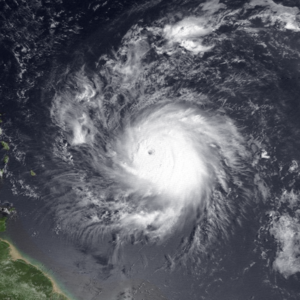
L'ouragan Hugo de 1989 est l'un des plus violents cyclones tropicaux qu'aient connu les Antilles depuis que des observations scientifiques sont réalisées. L'ouragan, de catégorie 5 sur l’échelle de Saffir-Simpson, a tué plus de 100 personnes et fait 56 000 sans abris dans les îles de Guadeloupe, Montserrat, Porto Rico, Sainte-Croix et dans les États américains de la Caroline du Sud et la Caroline du Nord.